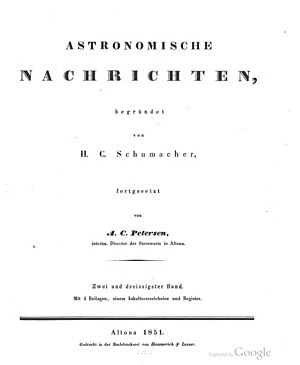
Adolph Cornelius Petersen
Titelblad til Astronomische Nachrichten (1851) af A.C. Petersen
Adolph Cornelius Petersen var en dansk astronom.